Venucia D60

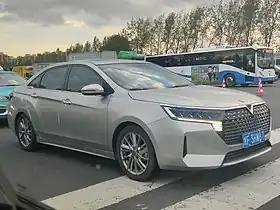
Venucia D60 Plus

The Venucia D60 is a compact three-box sedan produced by Chinese auto maker Venucia, a subsidiary of Dongfeng Motor Co., Ltd.